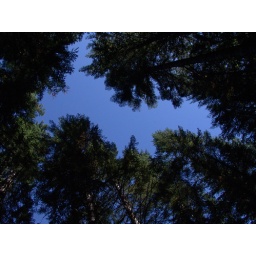
Hike to and/or around mirror lake